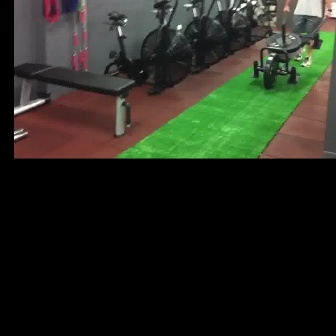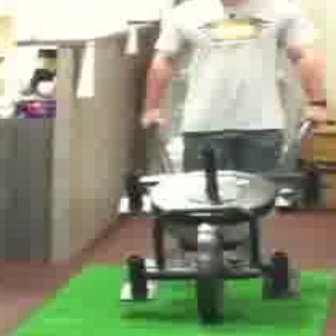
  Please identify the target specified by the bounding box [249,7,330,88] in the first image and locate it in the second image. Return the coordinates in [x_min,y_min,x_max,y_max] format.
Answer: [114,107,326,319]